Sudetendeutsches Freikorps

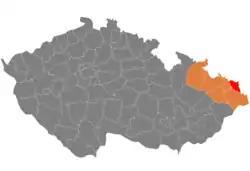
Polish offensive in Karviná District: On 23–24 September Poland gave an order to the so-called "battle units" of the "Trans-Olza Legion", made up of volunteers from all over Poland, to cross the border to Czechoslovakia and attack Czechoslovak units. This followed an official Polish request of 21 September for a direct transfer of the Trans-Olza area to its own control, and placing some 60,000 Polish soldiers along the border on 22 September. By this time, however, Czechoslovak border fortifications in the area were already manned and in full combat readiness. The Polish charge was repulsed and attacking units retreated to Poland without gaining any ground.

Hitler gave new orders under which captured Czechs were to be considered and treated as prisoners of war. Captives that could prove Slovak or Hungarian nationality were to be regarded as refugees to Germany.